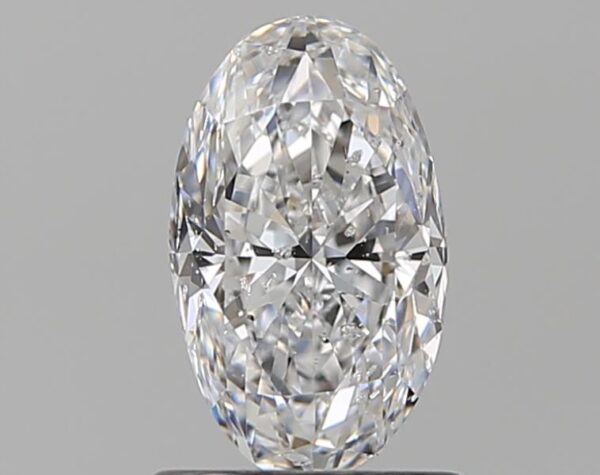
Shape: oval
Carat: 1
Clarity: I1
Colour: D
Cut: FG
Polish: EX
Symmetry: GD
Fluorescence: F
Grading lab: GIA
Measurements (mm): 8.13 x 4.88 x 3.49